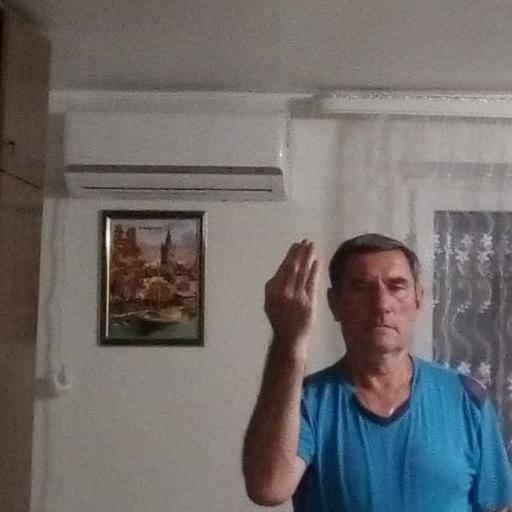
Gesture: stop_inverted